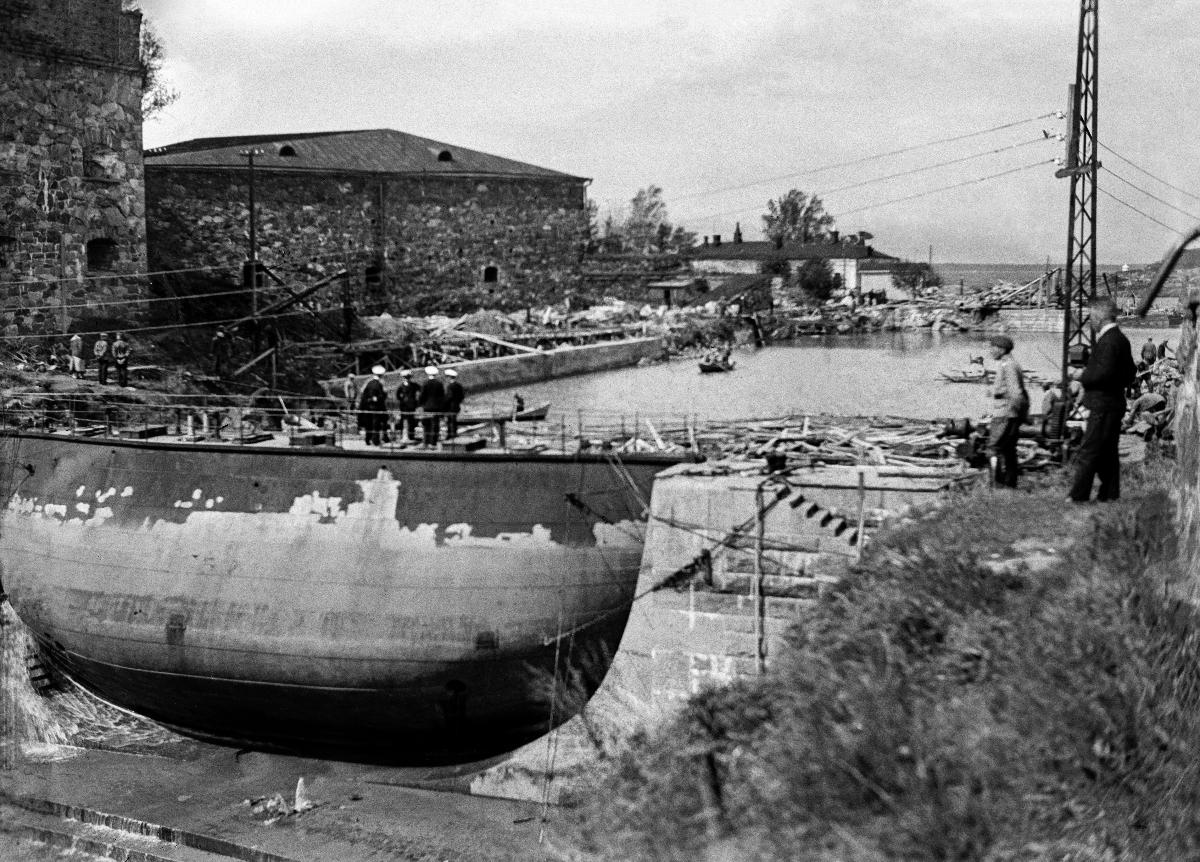
Onnettomuus Suomenlinnan kuivatelakalla
Olycka på Sveaborgs torrdocka; Accident at Suomenlinna drydock
sisällön kuvaus: Onnettomuus Suomenlinnan kuivatelakalla Helsingissä 3.6.1932. Pato murtui kuivatelakan työmaalla. Kolme työmiestä kuoli ja useampi loukkaantui. content description: Accident at Suomenlinna dry dock in Helsinki 3.6.1932. The embankment broke on the construction site of the dock. Three persons died, several were injured. innehållsbeskrivning: Olycka på Sveaborgs torrdocka i Helsingfors 3.6.1932. Fördämningen brast på dockans byggplats. Tre personer dog och flera skadades.
Kuvaaja: Sundström, Hugo, kuvaaja
Vuosi: 1932
Paikka: Suomi, Uusimaa, Helsinki; Suomi, Uusimaa, Helsinki, Suomenlinna Helsinki
Aiheet: telakat; padot; HBL; shipyards; dams; accidents; disasters; docks; dam; embankment; skeppsvarv; fördämningar; olyckor; dockor; fördämningen